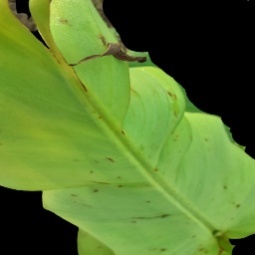
Label: Healthy